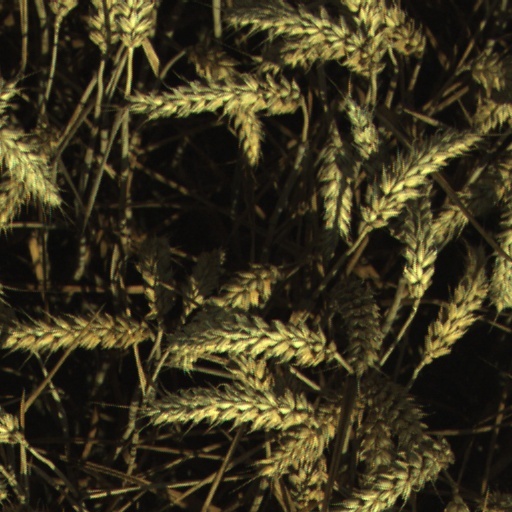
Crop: wheat